Kaipara District

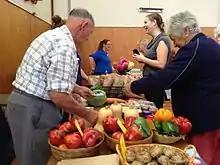
Maungaturoto Markets are held on the 1st Friday of the month.

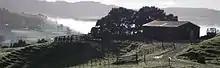
Photo taken from View Road, Maungaturoto

Kaipara District had a population of 25,899 in the 2023 New Zealand census, an increase of 3,030 people (13.2%) since the 2018 census, and an increase of 6,936 people (36.6%) since the 2013 census. There were 12,960 males, 12,849 females and 84 people of other genders in 10,191 dwellings. 2.2% of people identified as LGBTIQ+. The median age was 46.8 years (compared with 38.1 years nationally). There were 4,734 people (18.3%) aged under 15 years, 3,480 (13.4%) aged 15 to 29, 11,376 (43.9%) aged 30 to 64, and 6,309 (24.4%) aged 65 or older.